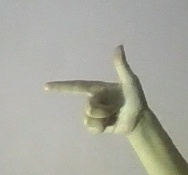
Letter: yaa